112 Iphigenia

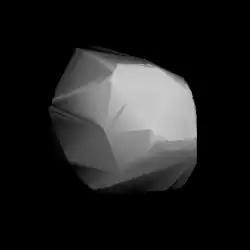

112 Iphigenia is a fairly large and exceedingly dark main-belt asteroid. It is classified as a C-type asteroid, and therefore probably has a primitive carbonaceous composition. It was discovered by German-American astronomer C. H. F. Peters on September 19, 1870, and named after Iphigenia, a princess sacrificed by her father in Greek mythology. The orbital elements for 112 Iphigenia were published by German astronomer Friedrich Tietjen in 1871.